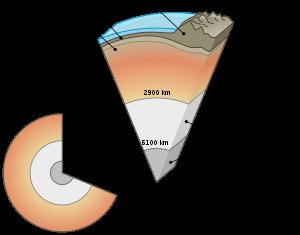
Isostasi
Tværsnit af jorden fra kernen til jordskorpen som illustrerer hvordan, den hårde lithosfæriske kappe "flyder" over den mere plastiske asthenosfæren (ikke skalarigtig)
Isostasi er den geologiske ligevægtstilstand mellem lithosfæren og asthenosfæren.